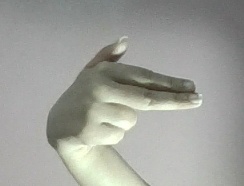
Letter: ghain